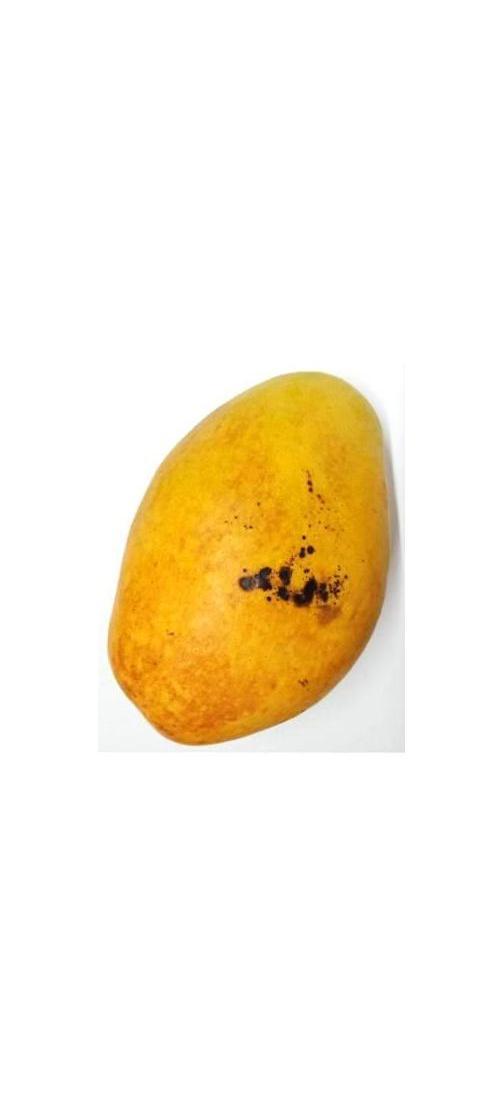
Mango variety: Bari-11